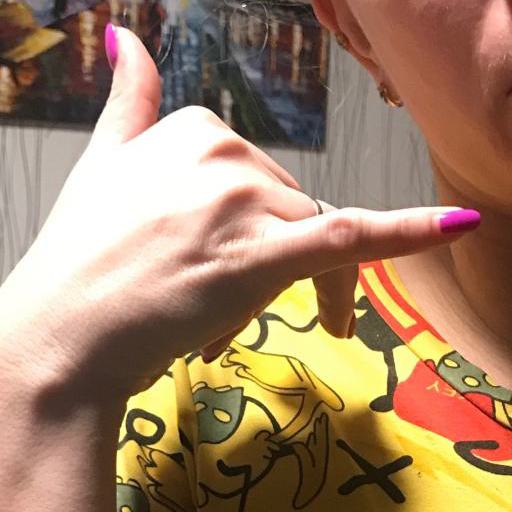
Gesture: call